Parking meter

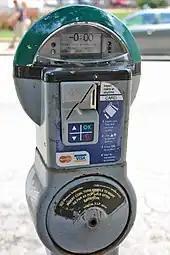

A parking meter is a device used to collect money in exchange for the right to park a vehicle in a particular place for a limited amount of time. Parking meters can be used by municipalities as a tool for enforcing their integrated on-street parking policy, usually related to their traffic and mobility management policies, but are also used for revenue.